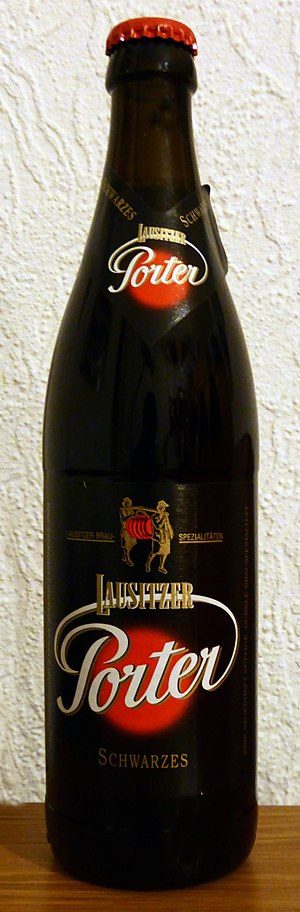
Porter / Porter i Nordeuropa
Porter er en meget mørk, overgæret øltype med oprindelse i England. Historien og udviklingen af porter og stout er nært beslægtet og sammenflettet.